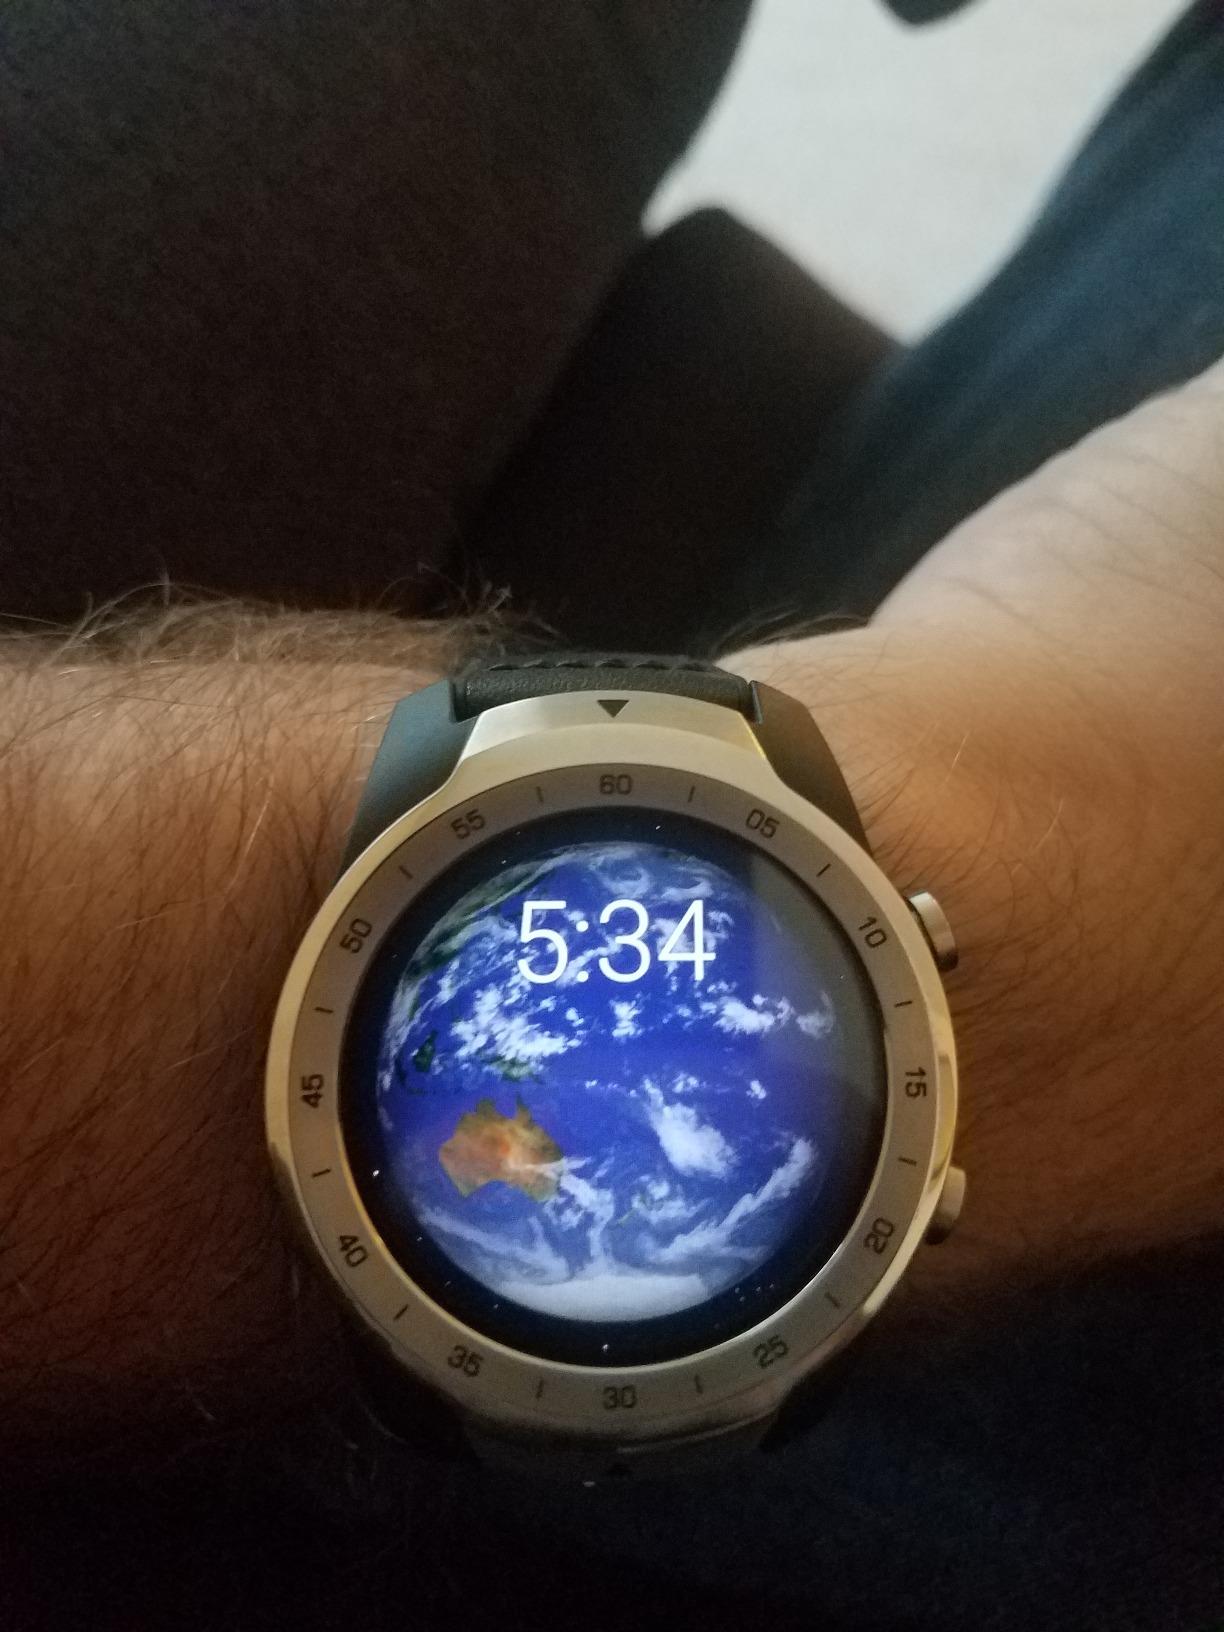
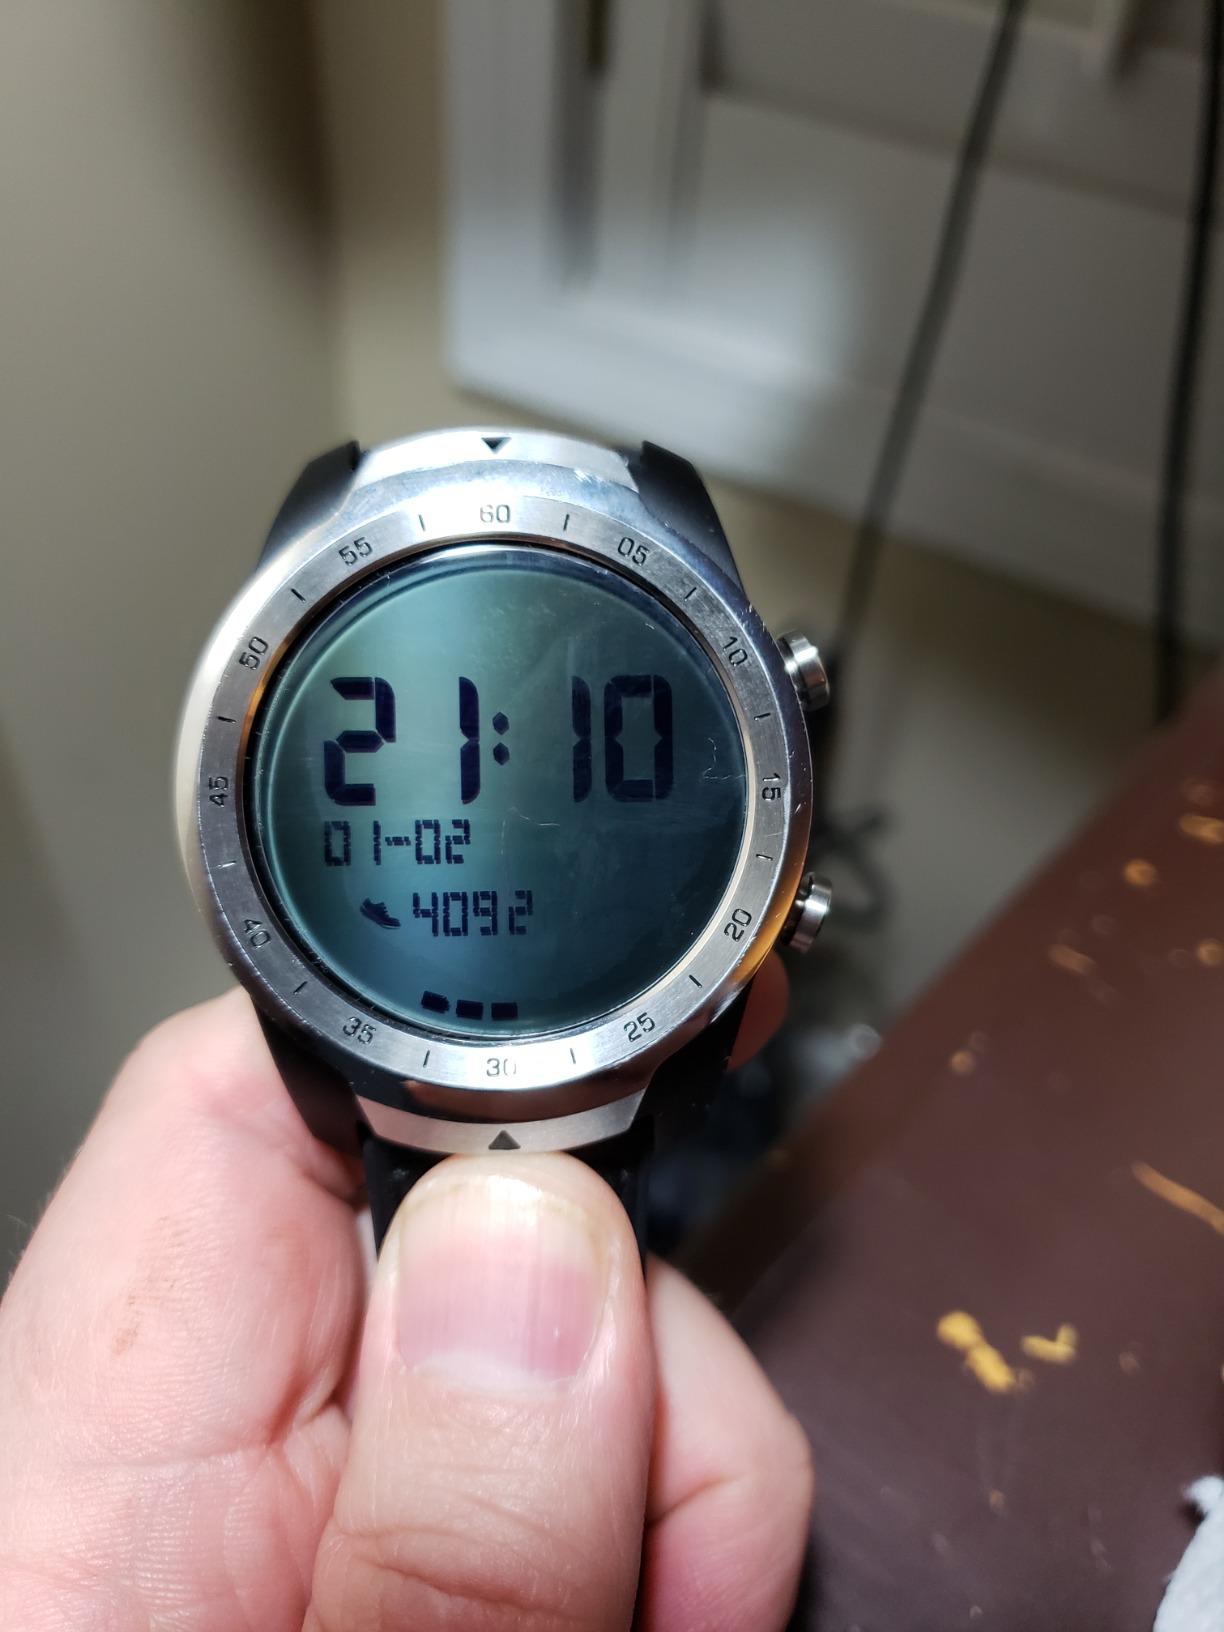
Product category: smartwatch
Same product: yes